Aleksei Brusilov

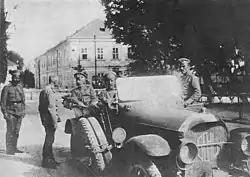
Aleksey Brusilov and Grand Duke George Mikhailovich of Russia in 1915

In July 1914, with the Russian army expanding during mobilisation, Brusilov was promoted to command the 8th Army, part of the Southwest Front operating in Galicia. The 8th Army crushed the Austro-Hungarian Third Army before it, and rapidly advanced nearly . Reverses elsewhere along the Front, including the great defeat at Tannenberg, forced the 8th Army to retreat in conformity with the general Russian withdrawal. For his victories, Brusilov was awarded the Order of Saint George 4th, and then 3rd Class. By a quirk of fate, several future White Army commanders held senior posts in 8th Army at this time—Brusilov's Quartermaster general was Anton Denikin, while Alexey Kaledin commanded the 12th Cavalry Division and Lavr Kornilov was in command of 48th Infantry Division.